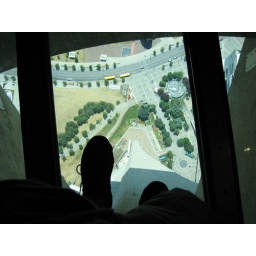
Stepping onto a downward window in the CN tower